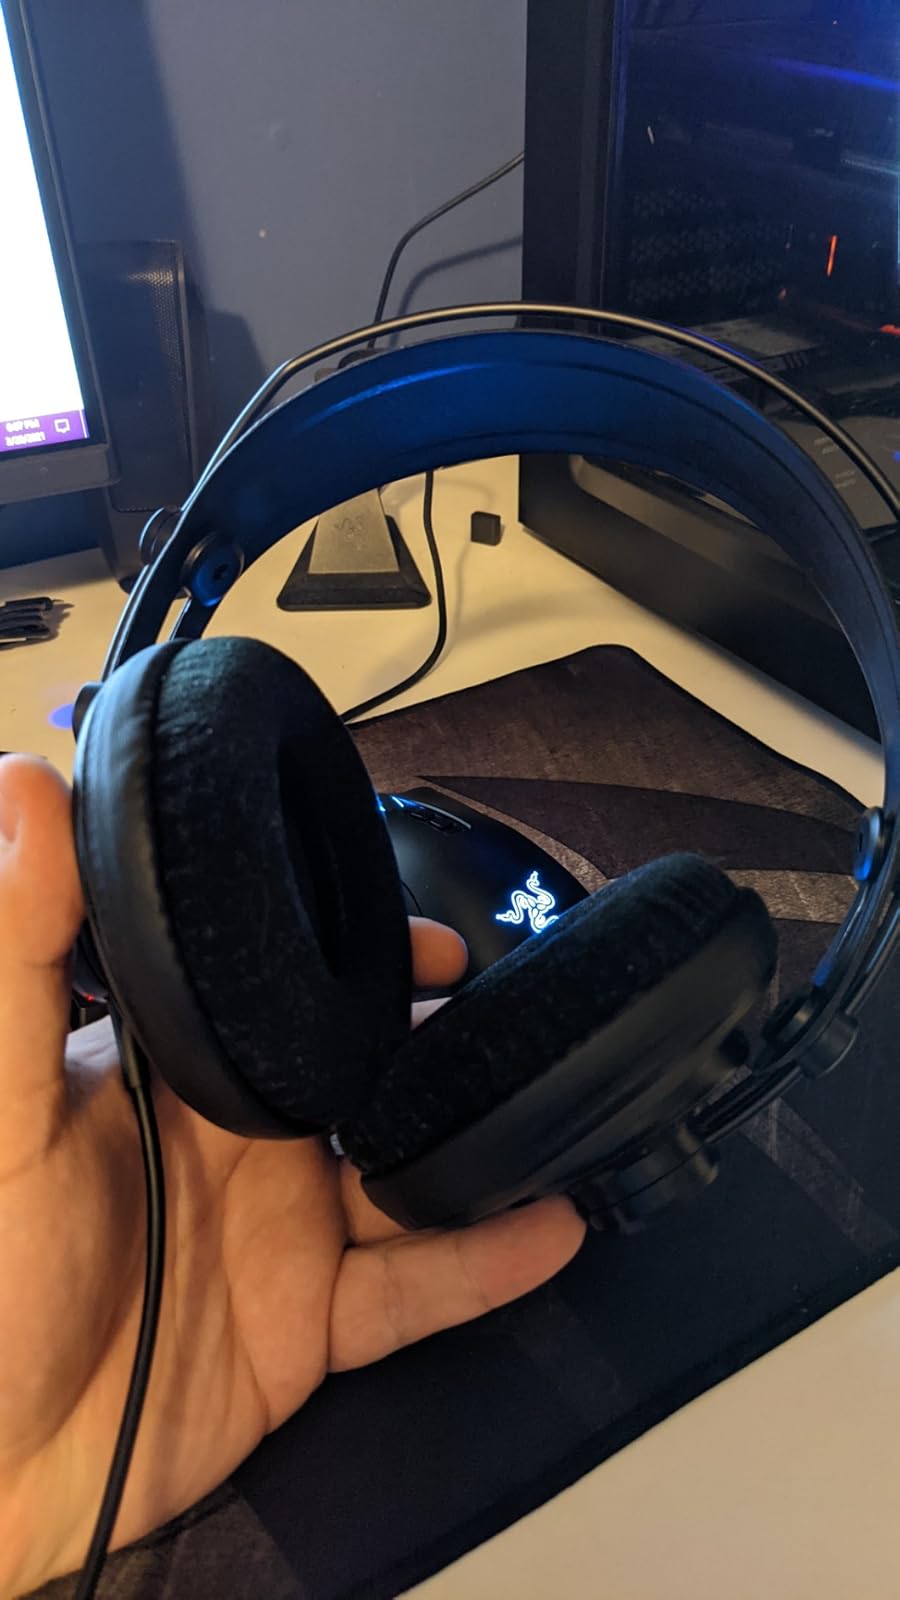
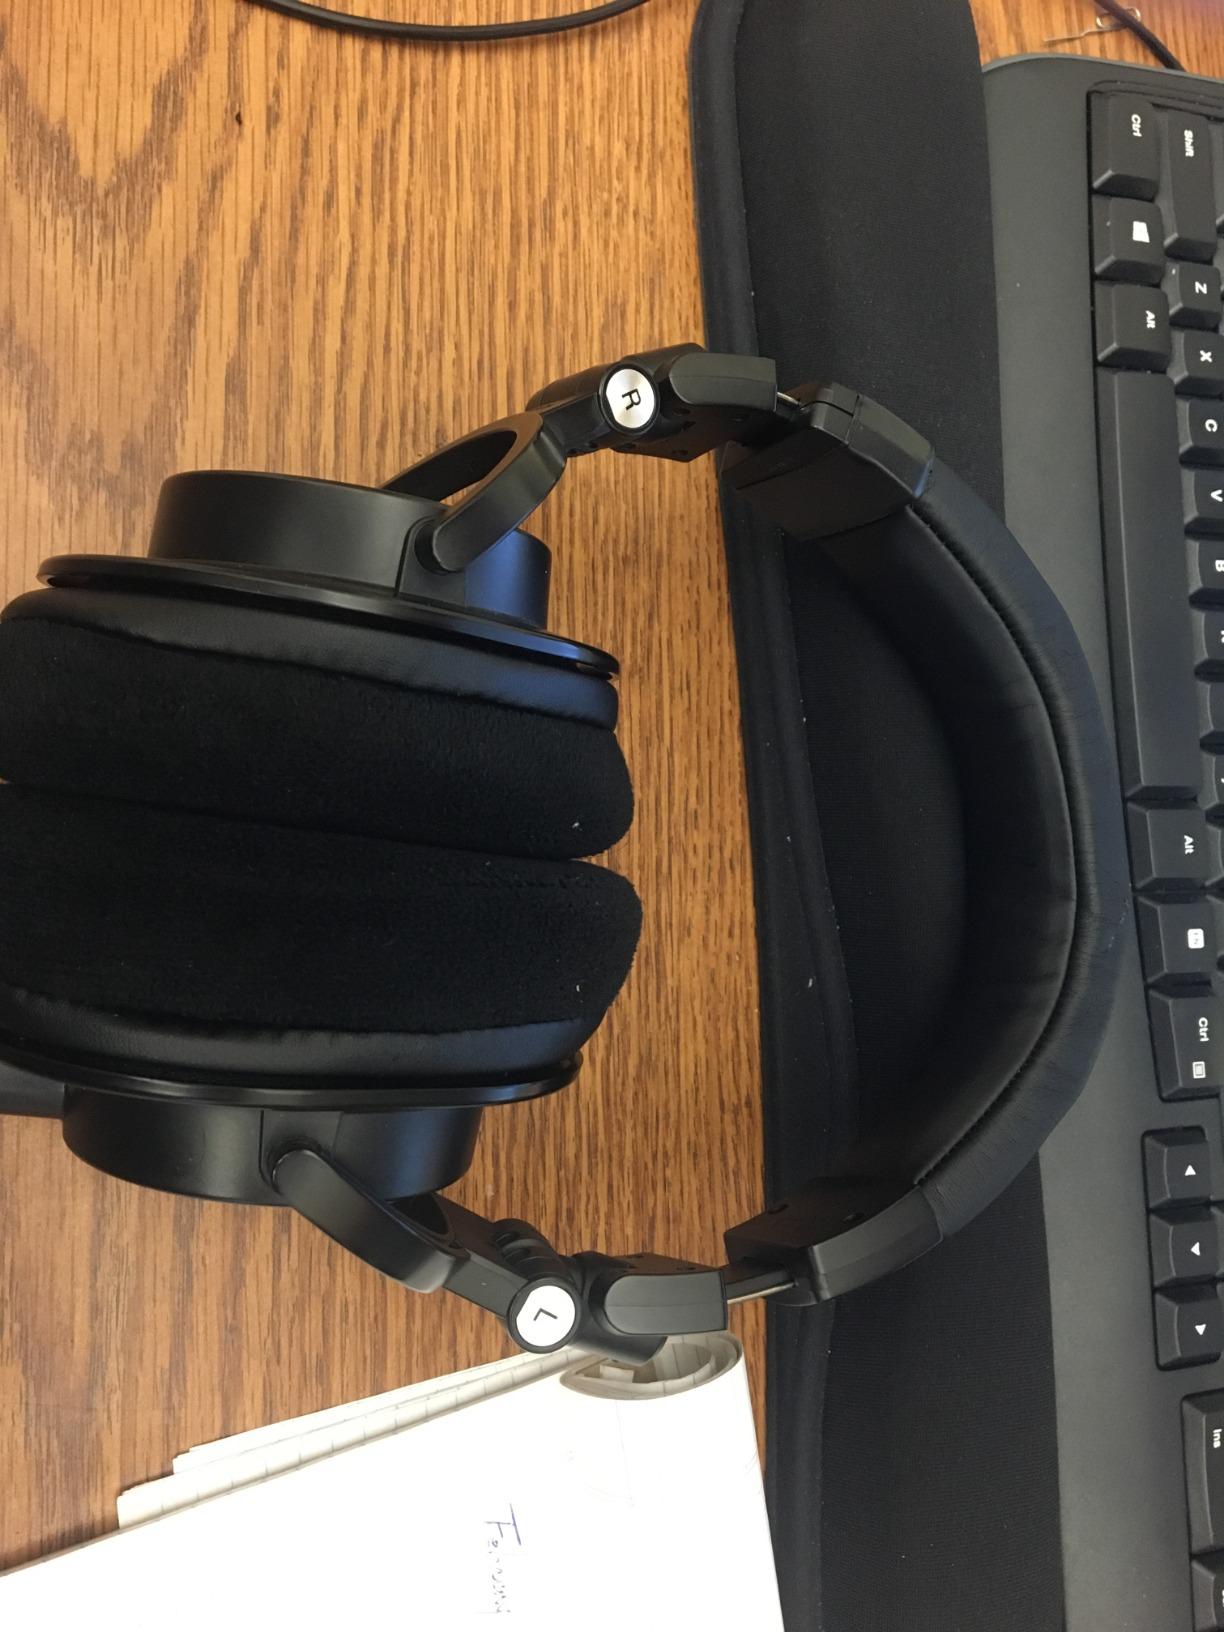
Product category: headphones
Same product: no